Saint Gobnait (Clarke)

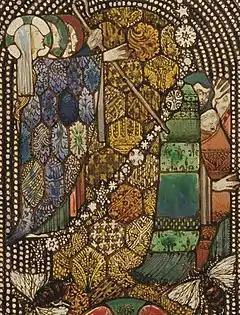
Preparatory study, detail of the upper panel

The Saint Gobnait stained glass window was designed in 1915 and installed in 1916 in the Honan Chapel, Cork by the Irish artist Harry Clarke. It is one of eleven windows he designed for the chapel at the beginning of his career. The commission, and this window in particular, sealed his reputation as an artist of international renown.